Israel–Norway relations

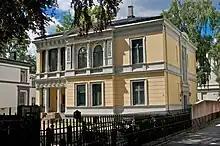
The Israeli Embassy in Oslo

Israel has an embassy in Oslo, which serves Norway and Iceland. Norway has an embassy in Tel Aviv and two honorary consulates, one in Eilat and the other in Haifa.